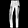
Label: Trouser